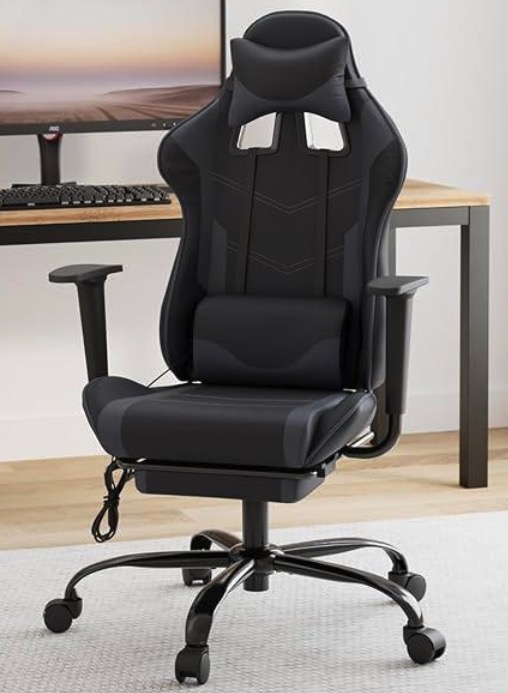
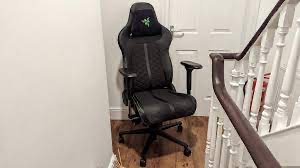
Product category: items_chair
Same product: no